Lady Frances Balfour

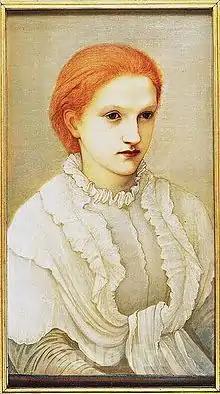
Painting by Edward Burne-Jones

Lady Frances Balfour (née Campbell; 22 February 1858 – 25 February 1931) was a British aristocrat, author, and suffragist. She was one of the highest-ranking members of the British aristocracy to assume a leadership role in the Women's suffrage campaign in the United Kingdom. Balfour was a member of the executive committee of the National Society for Women's Suffrage from 1896 to 1919. As a non-violent suffragist, she was opposed to the militant actions of the Women's Social and Political Union, whose members were called the suffragettes.